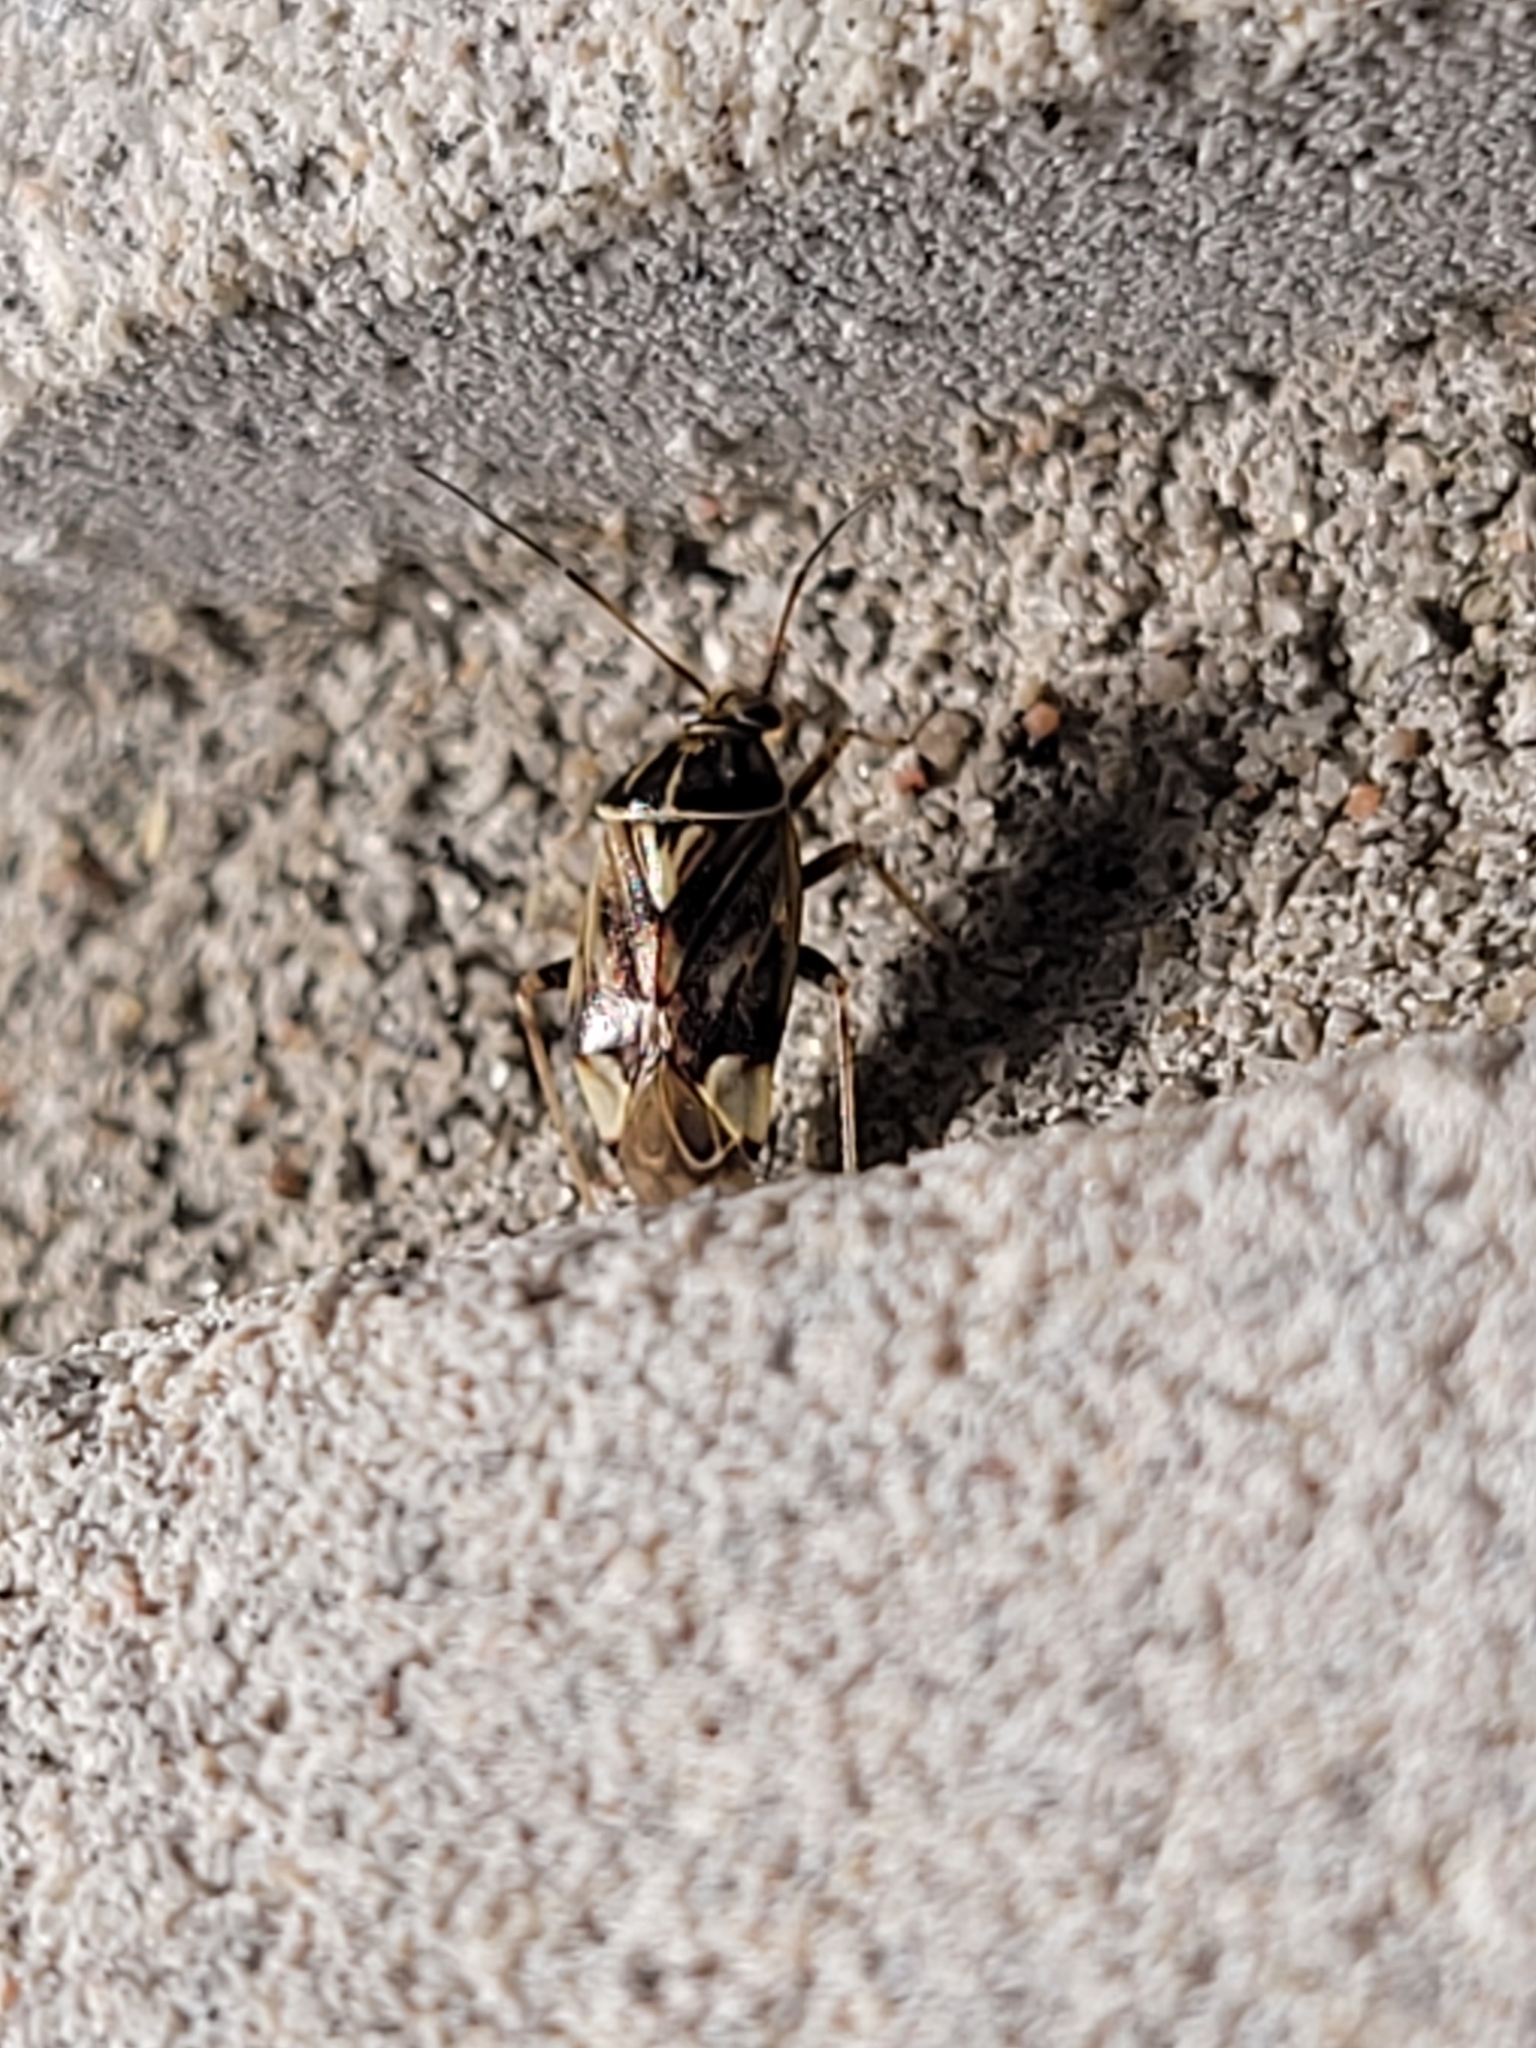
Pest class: lygus_bug